Lisa Taouma

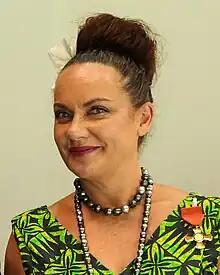
Taouma in 2023

Taouma grew up Faleasiu and Tulaele in Samoa and migrated to Auckland, New Zealand. She has an MA (1st Hons) from the University of Auckland and lectures there on Pacific arts; the title of her 1998 master's thesis was "Re-picturing paradise : myths of the dusky maiden".